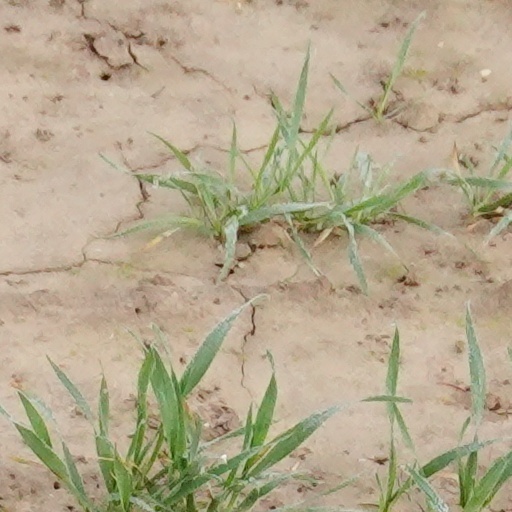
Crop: wheat